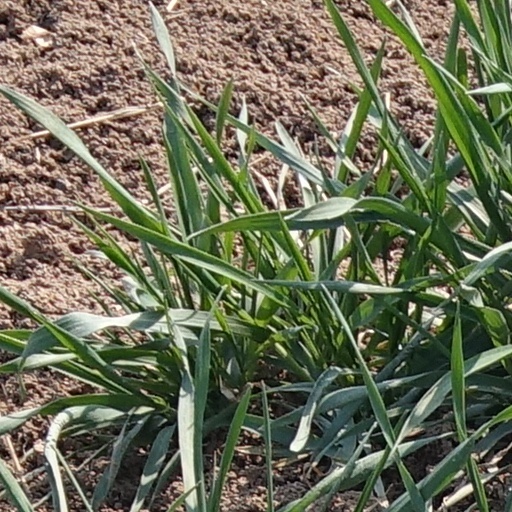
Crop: wheat